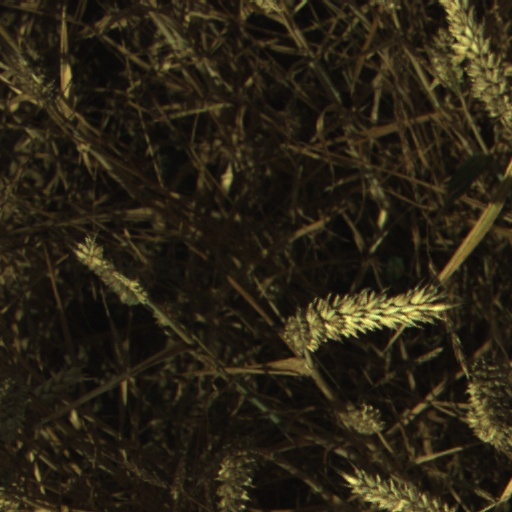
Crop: wheat